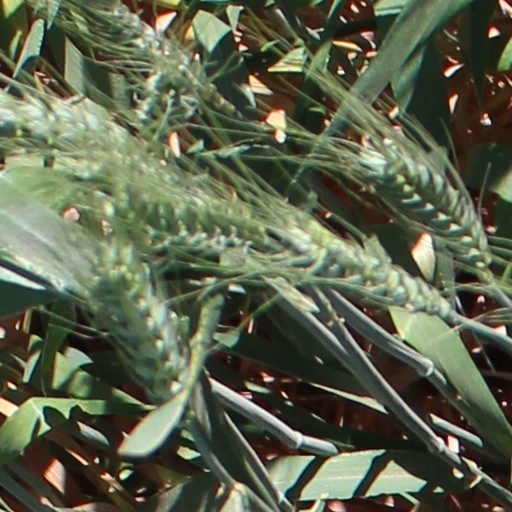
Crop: wheat